Nawitz

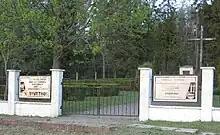
Cemetery of the victims of Nawitz and Stutthof at Nawcz

Nawitz is the German name of the town of Nawcz in northern Poland. During the occupation of Poland by the Third Reich in World War II the forced-labour camp Nawitz was set up as one of 40 subcamps of the notorious Nazi German Stutthof concentration camp near Gdańsk (totalling more than 85,000 victims before liberation).